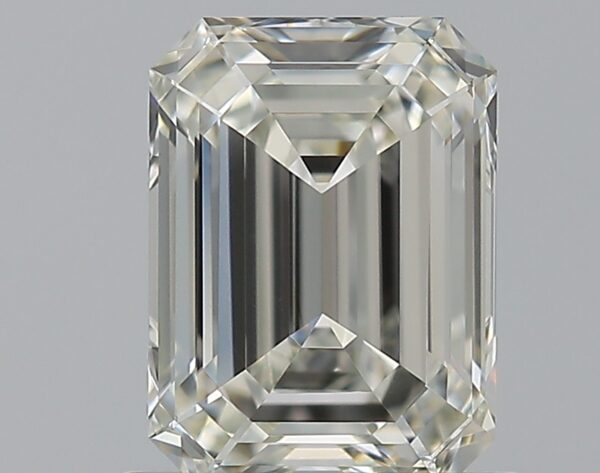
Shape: emerald
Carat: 1
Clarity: VS1
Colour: I
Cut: EX
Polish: EX
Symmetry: EX
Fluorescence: N
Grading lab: GIA
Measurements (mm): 6.77 x 4.97 x 3.04